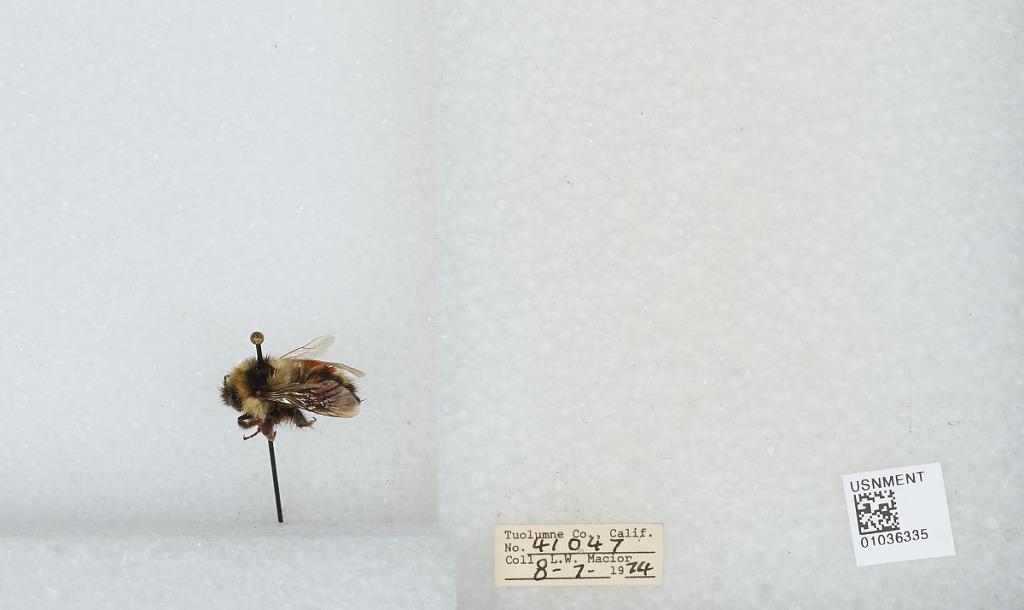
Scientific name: Bombus (Cullumanobombus) rufocinctus Cresson
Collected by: L. Macior
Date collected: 1974-8-7
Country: United States
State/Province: California
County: Tuolumne
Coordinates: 38.02, -119.93